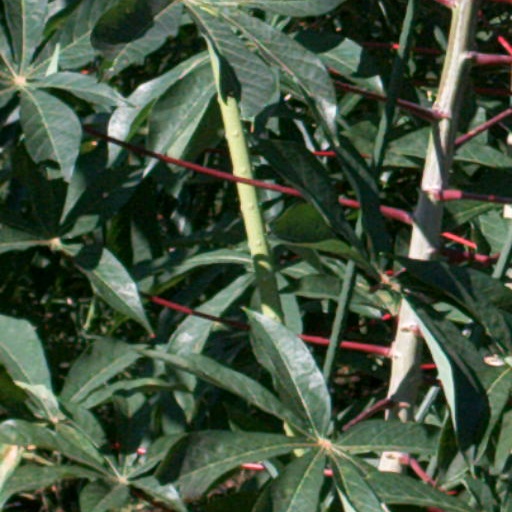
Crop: cassava